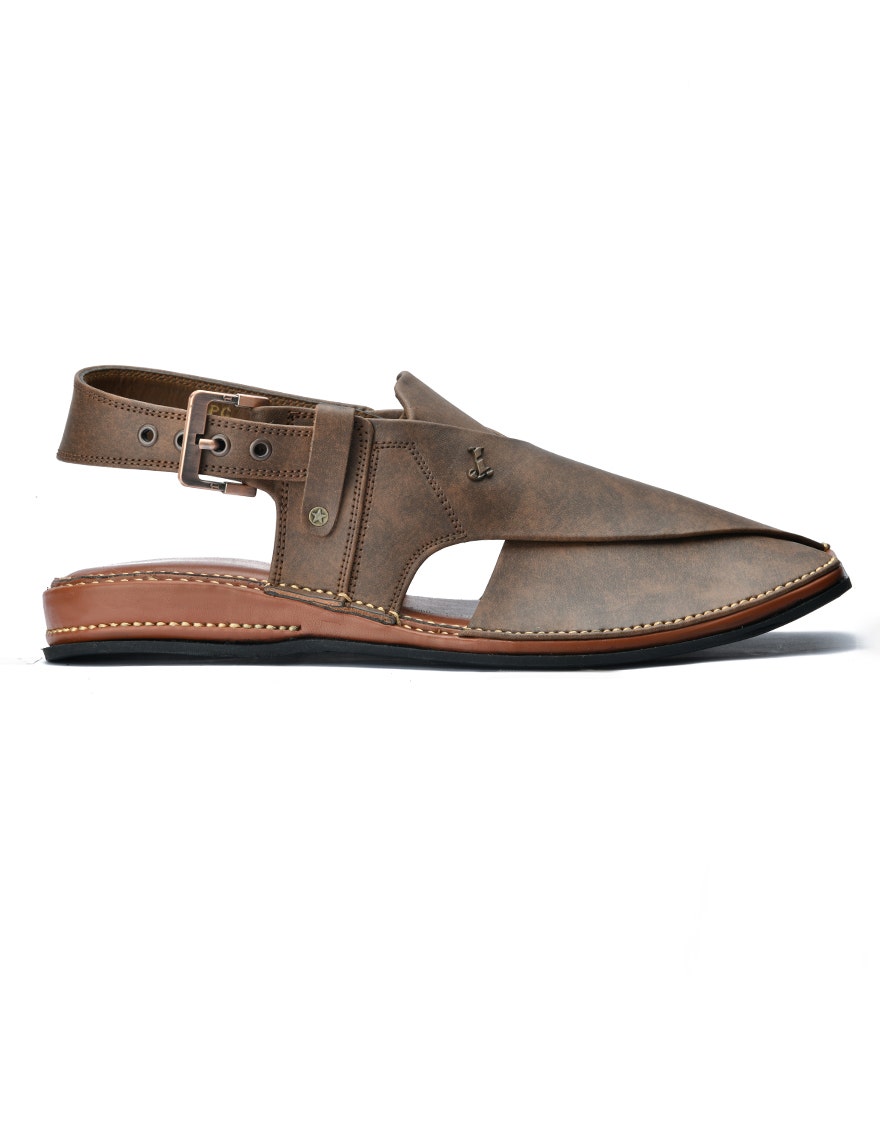
tan leather karim sandal